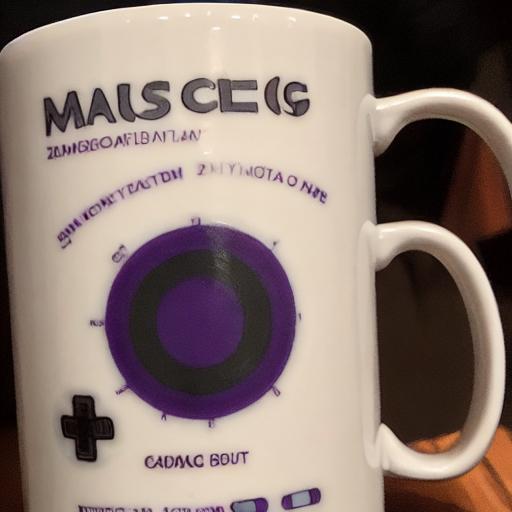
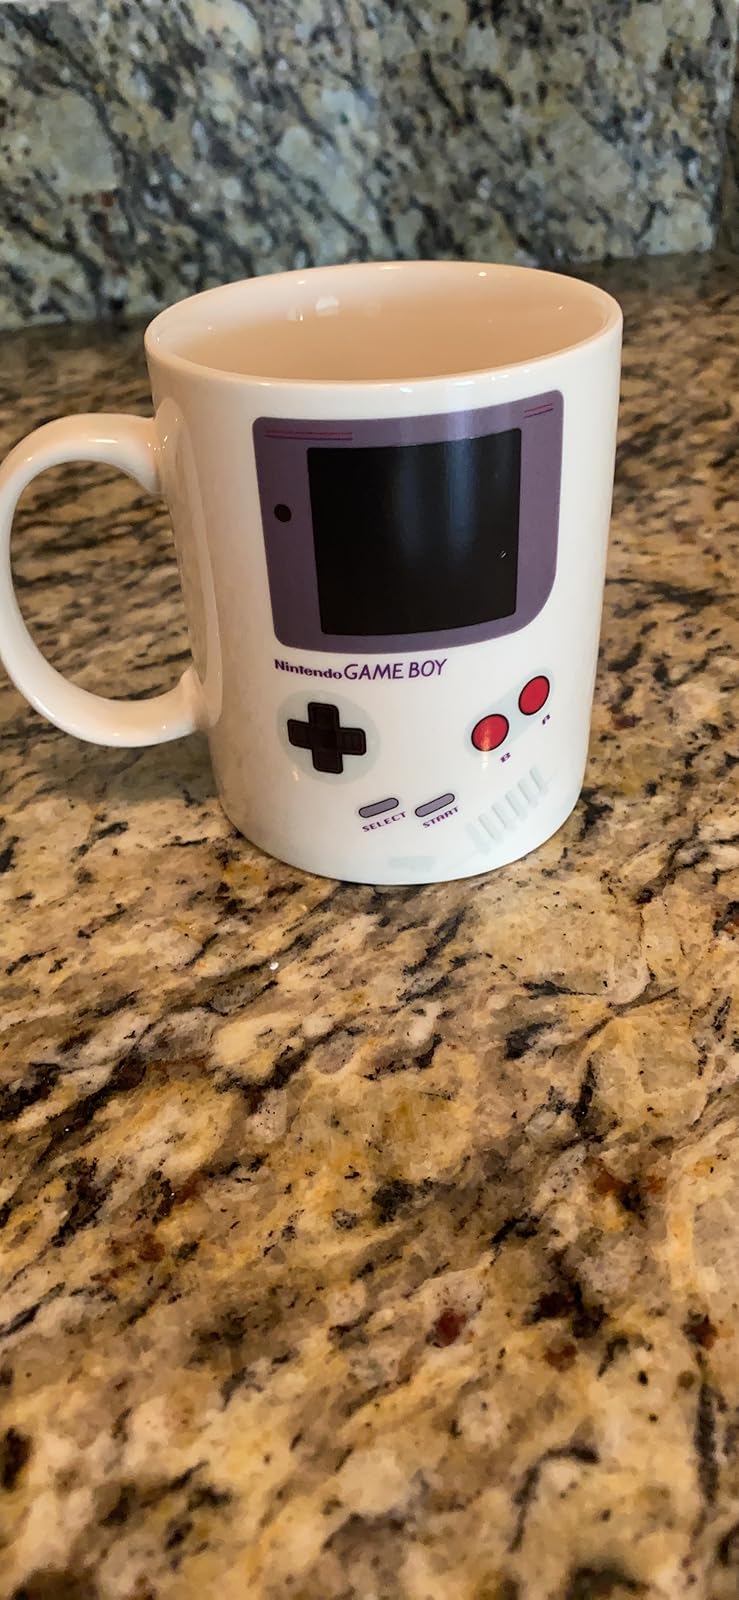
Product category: items_mug
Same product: no